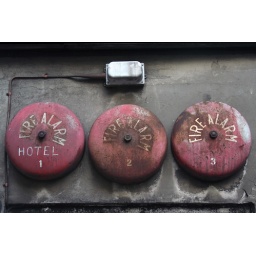
Three red alarm bells on the back of a hotel building on Drury Lane in London.